Plzeň-South District

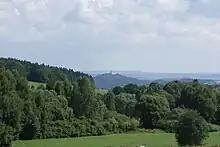
View towards Zelená Hora Castle

The terrain is hilly, most of the territory has the character of highlands. The territory extends into four geomorphological mesoregions: Švihov Highlands (most of the territory), Plasy Uplands (west and northwest), Blatná Uplands (southeast) and Brdy Highlands (northeast). The highest point of the district is the mountain Nad Marastkem in Čížkov with an elevation of , the lowest point is the river bed of the Radbuza in Dobřany at .